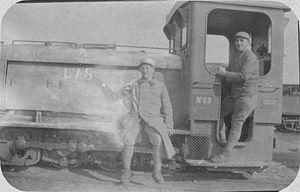
locotracteur de marque Schneider type LG ou LG 3 employé par l'artillerie pour la traction des trains sur la voie de 0,60 m. Ces matériels sont apparus sur le front qu'à partir de 1916 et surtout de 1917.
68ᵉ régiment d'artillerie à pied puis 68ᵉ régiment d'artillerie qu'il convient de ne pas confondre avec le 68ᵉ régiment d'artillerie d'Afrique.
Cet article traite de l'histoire et de l'application du chemin de fer militaire en France. L'intérêt militaire de la voie ferrée est avant tout stratégique et logistique. Ceci explique l'existence d'accords de coopération entre l'Armée et les Compagnies qui géraient les réseaux.
Les chemins de fer à voie étroite sont des voies ferrées dont l'écartement des rails est inférieur à 1,435 mètre, qui est le standard de la voie dite « normale ».